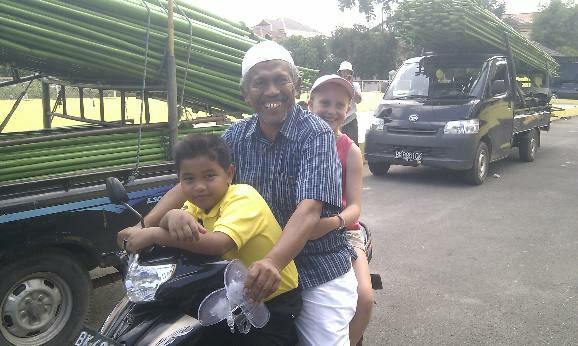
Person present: Yes